Das Kapital

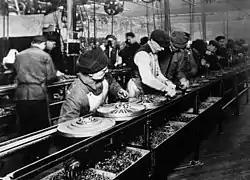
The Ford Motor Company assembly line, 1913. The factory system, with its advanced division of labor and machinery, was a key site for the production of relative surplus-value by increasing productivity.

This part examines the "turnover of capital", defined as the sum of its production time and circulation time. The speed of turnover influences the annual rate of surplus-value and the mass of surplus-value produced by a given capital.